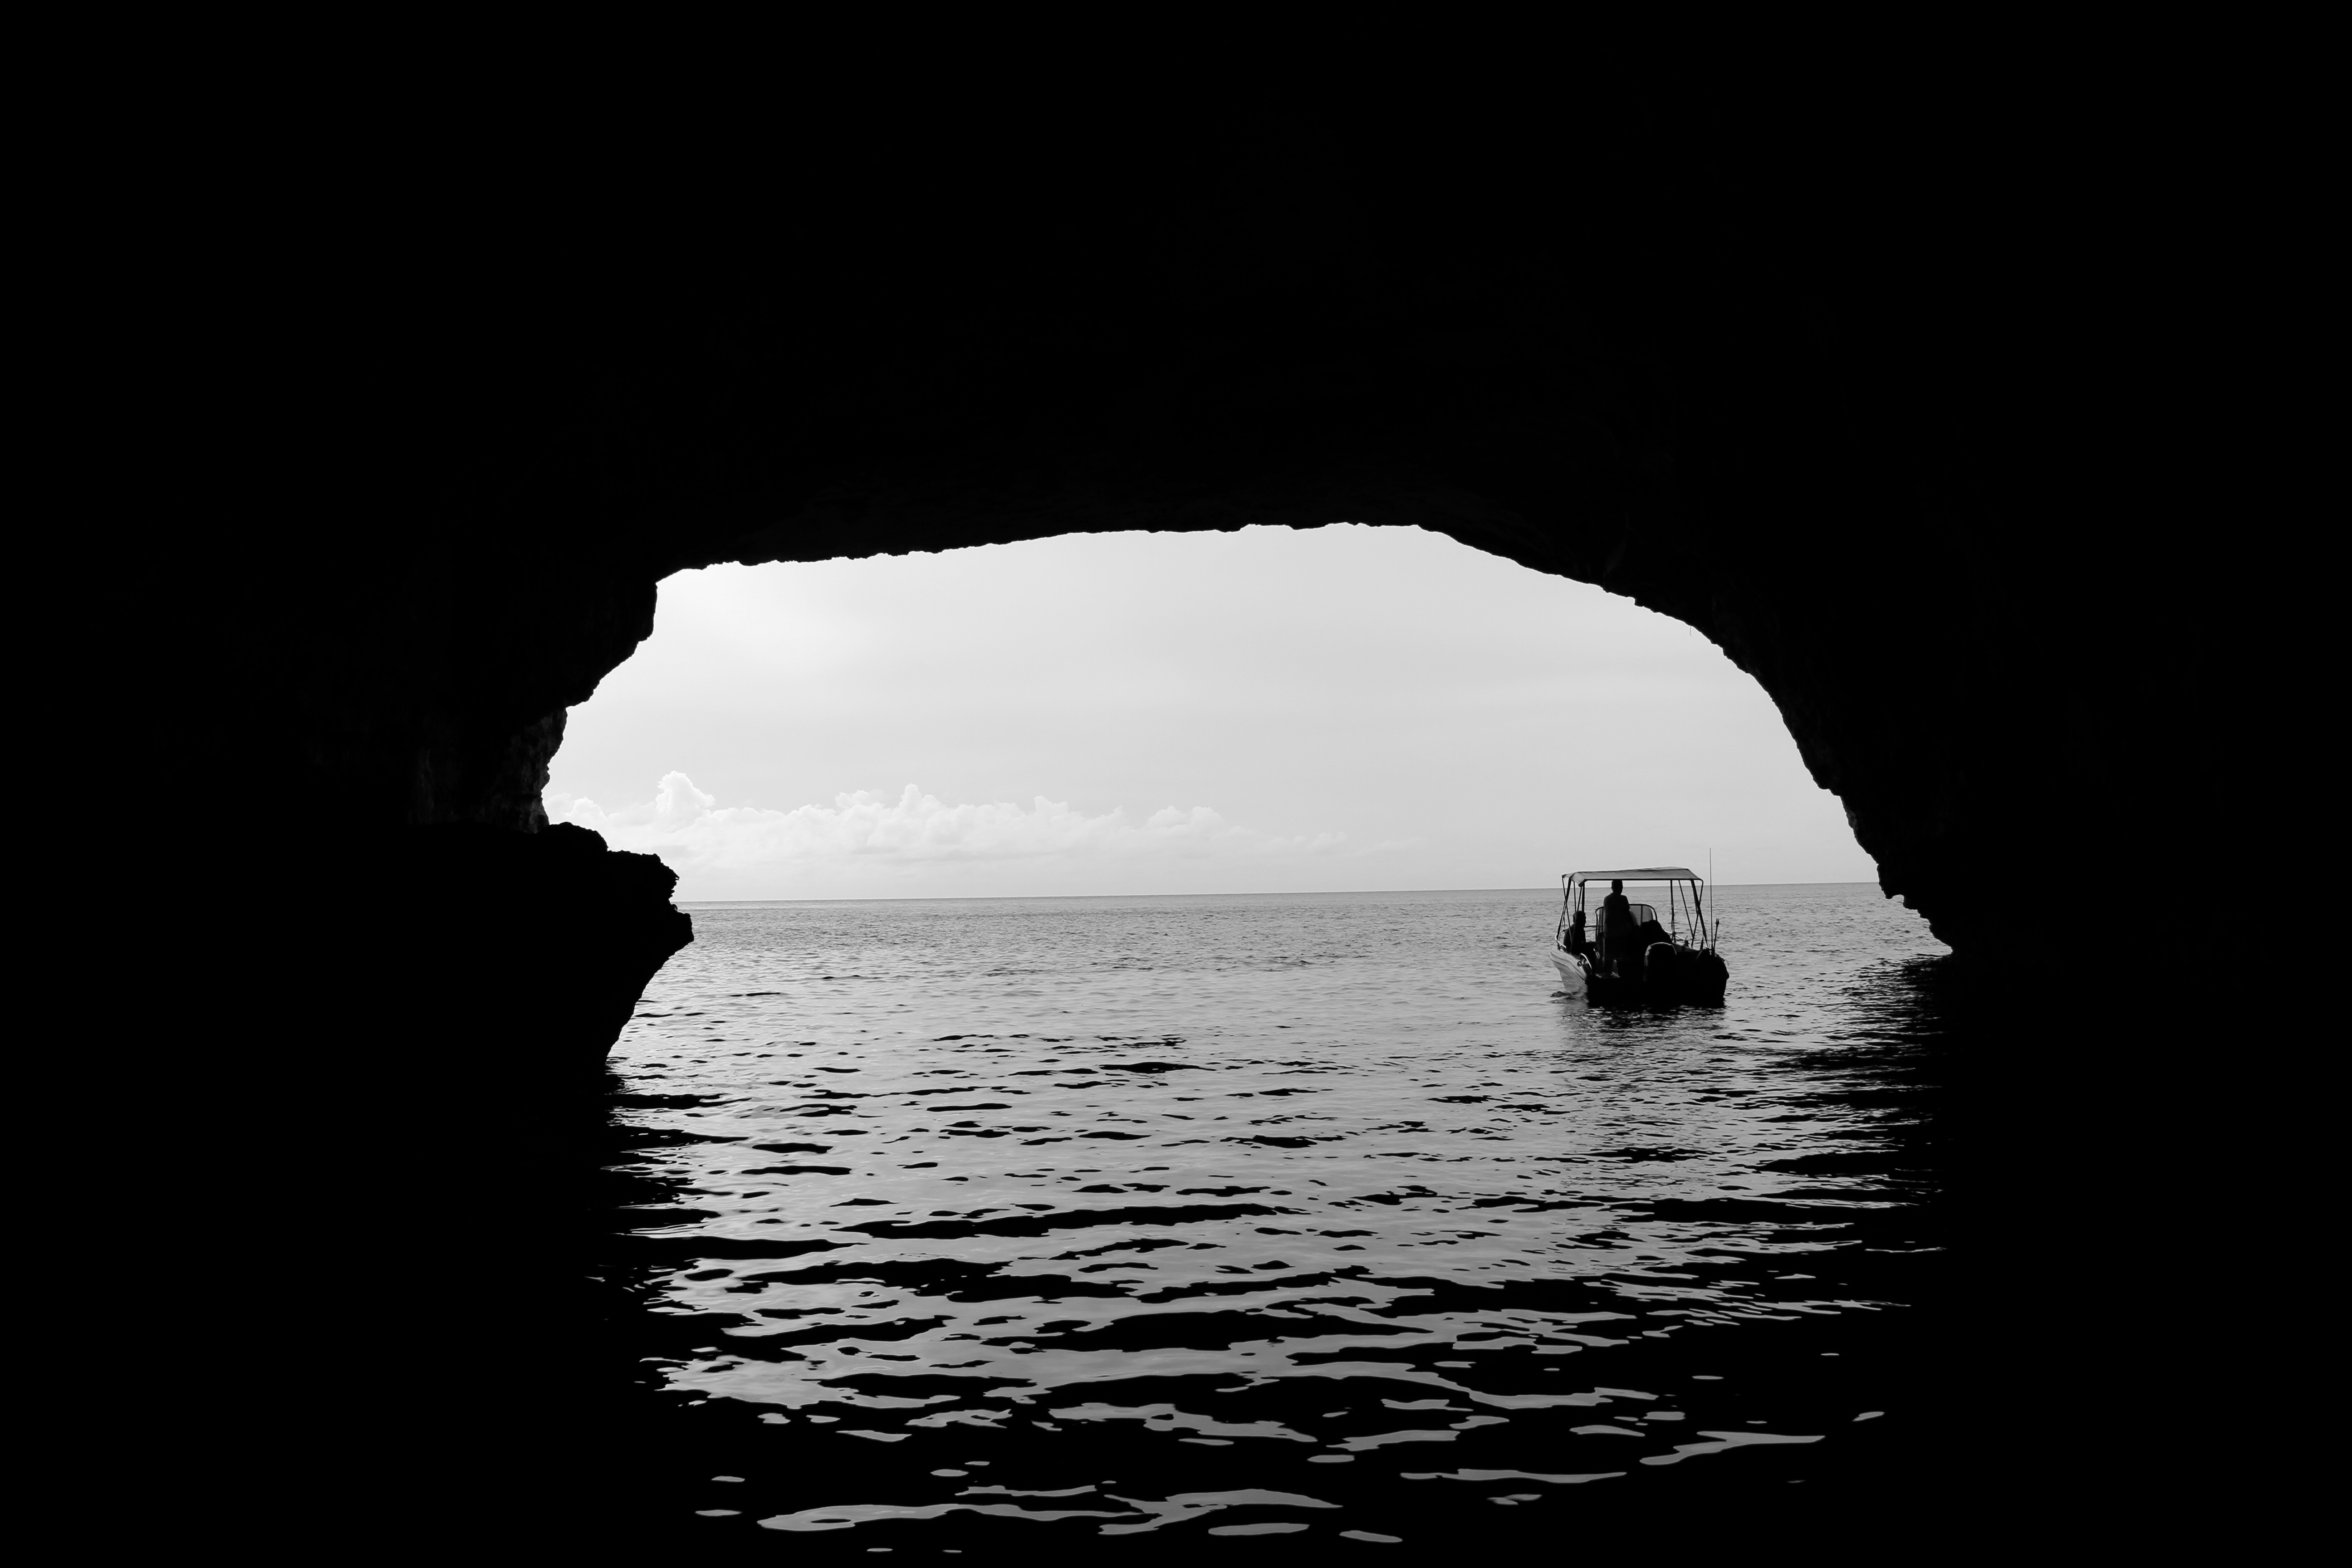
sea, coast, water, rock, ocean, horizon, silhouette, light, cloud, black and white, boat, photography, tunnel, dusk, ice, cave, reflection, bay, darkness, black, monochrome, tourism, moonlight, monochrome photography, atmospheric phenomenon